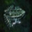
Label: frog